Nida Fazli

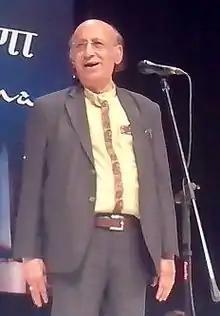
Fazli reciting at Jashn-e-Haryana in Chandigarh, 28 January 2014

While still young, Fazli was passing by a Hindu temple where a bhajan singer was singing a composition of Surdas about Radha sharing her sorrow with her maids at being separated from her beloved Krishna. The poetic beauty of the "Pad", relating to the close rapport and bonding between human beings, inspired Nida to begin writing poems.